Windsor & Eton Central railway station

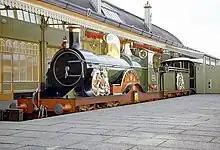
3041 "The Queen", replica Dean Single

A full-size replica steam locomotive, GWR 3031 Class "The Queen", was built at Steamtown, Carnforth, and this was combined with an ex South Eastern & Chatham Railway tender and fittings from a GWR tender. The locomotive's bogie and rear wheels are also from another GWR tender, but the large driving wheels are only half complete (the lower half) and they do not sit directly on the rails. This allowed the locomotive to be rolled into position when the exhibition was built. The replica was completed in December 1982 and delivered by road in January 1983. Two mobile cranes hoisted it onto the viaduct, then it was rolled into position on temporary track. Tussaud's fitted smoke and steam generators so that steam was emitted from the cab, whistles and safety valves, and smoke from the chimney. A sound unit was also fitted.